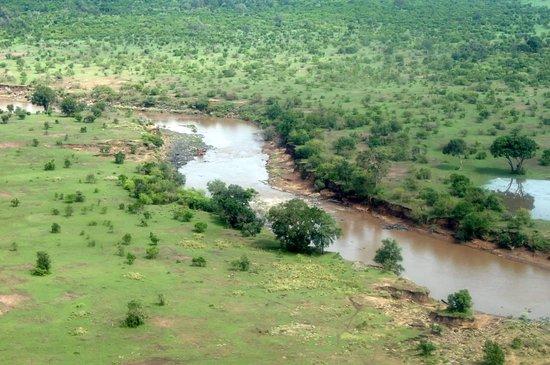
Eneo kubwa la wazi lililo tambarare lililozungukwa na uoto wa asili, unaojumuisha nyasi fupi, vichaka pamoja na miti mirefu, pamoja chanzo cha maji mfano wa mto unaopita katika eneo hilo, ikiashiria kuwa ni eneo linaloakisi mandhari ya misitu.